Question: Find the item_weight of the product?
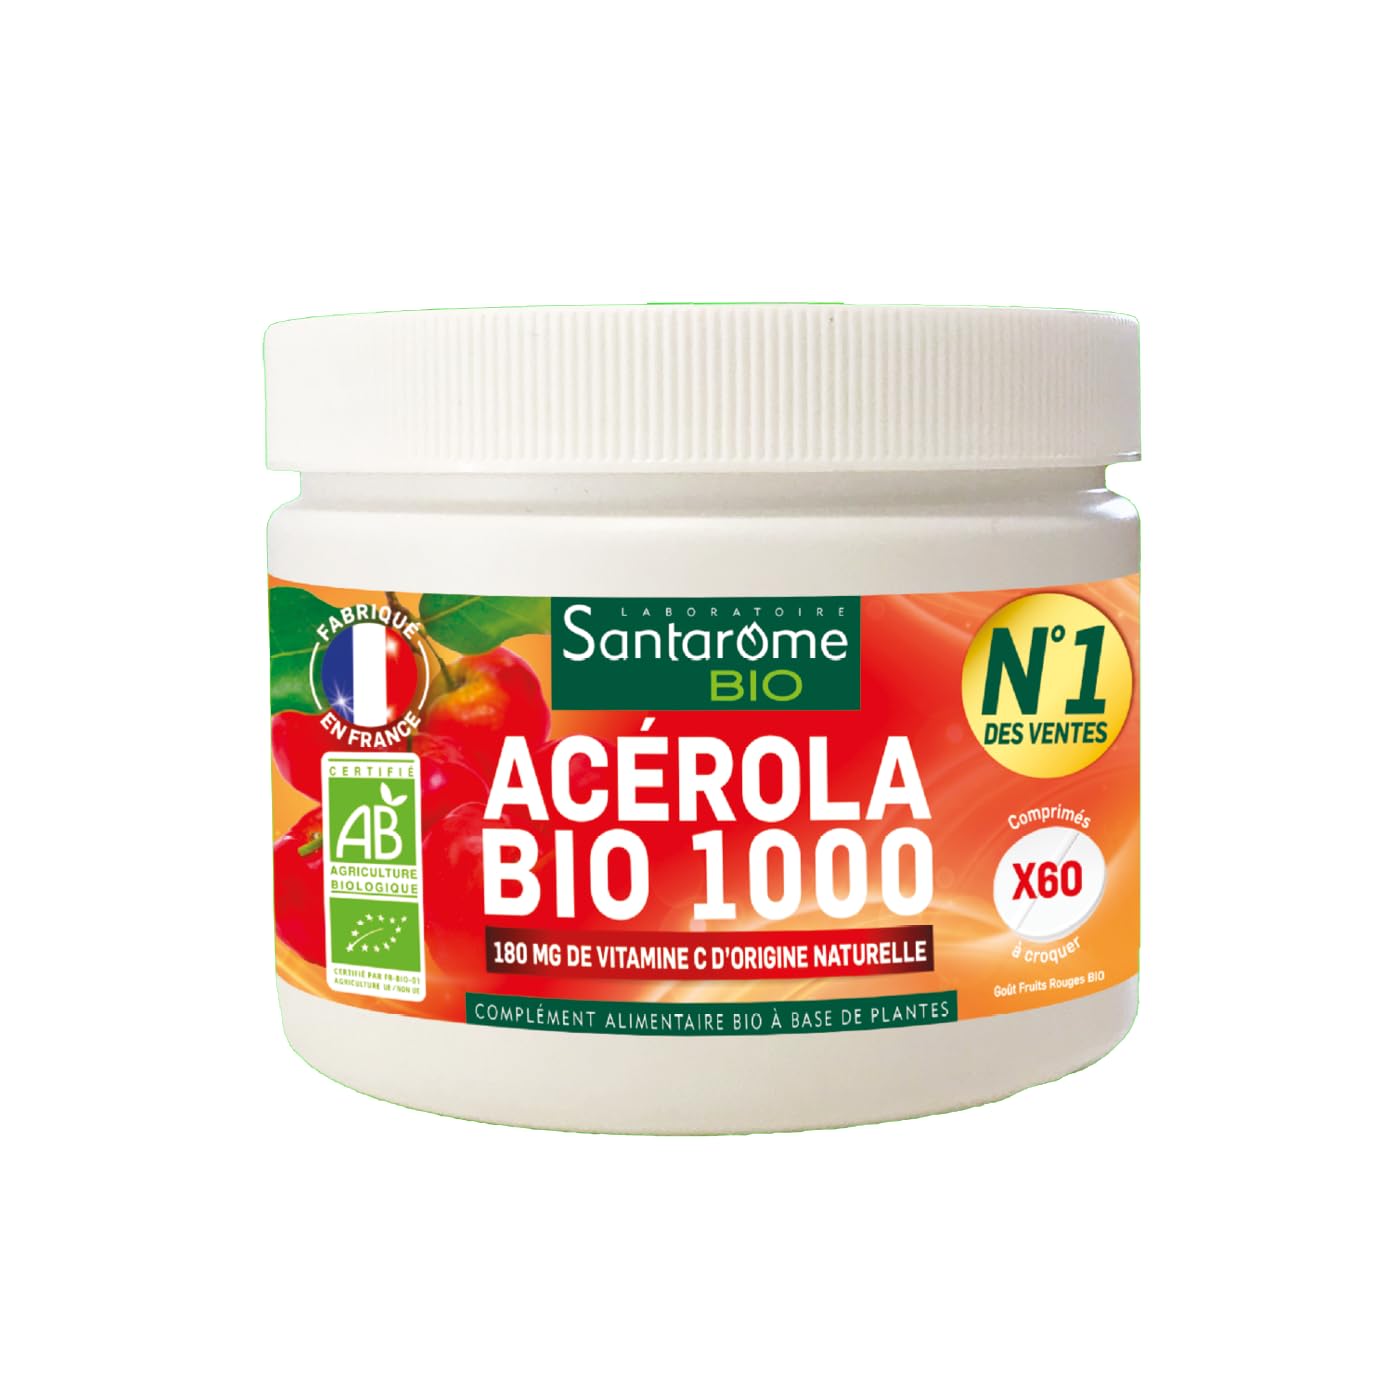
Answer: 180.0 milligram